Tchibo

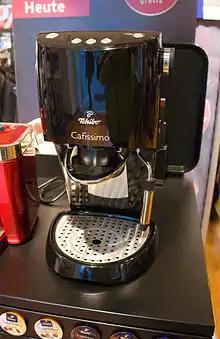
Tchibo Cafissimo coffeemaker

The company presented a reorganisation programme to its employees at a staff meeting on 7 December 2007, with the aim of returning the business to growth by 2010.